Mohammad Rizwan

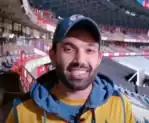
Rizwan in 2020.

In June 2020, he was named in a 29-man squad for Pakistan's tour to England during the COVID-19 pandemic. However, on 23 June 2020, Rizwan was one of seven players from Pakistan's squad to test positive for COVID-19. In July, he was shortlisted in Pakistan's 20-man squad for the Test matches against England. He had an excellent Test series, both with the bat and gloves, managing to score 161 runs with two-half centuries, therefore, cementing his place as first choice wicket-keeper in Test matches, above the returning former captain Sarfaraz Ahmed. He was named as Pakistan's player of the Test series.